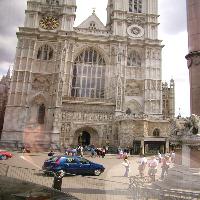
Weather: cloudy or overcast